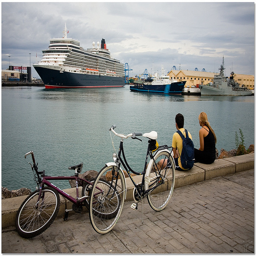
Two people sitting on the edge of the water looking out towards the ships.
Two people watching a cruise ship go by in the ocean.
two people sitting by the water with their bikes parked on the side walk
Two people sitting near the water with bikes
Two bikes sitting next to each other on a  pier.